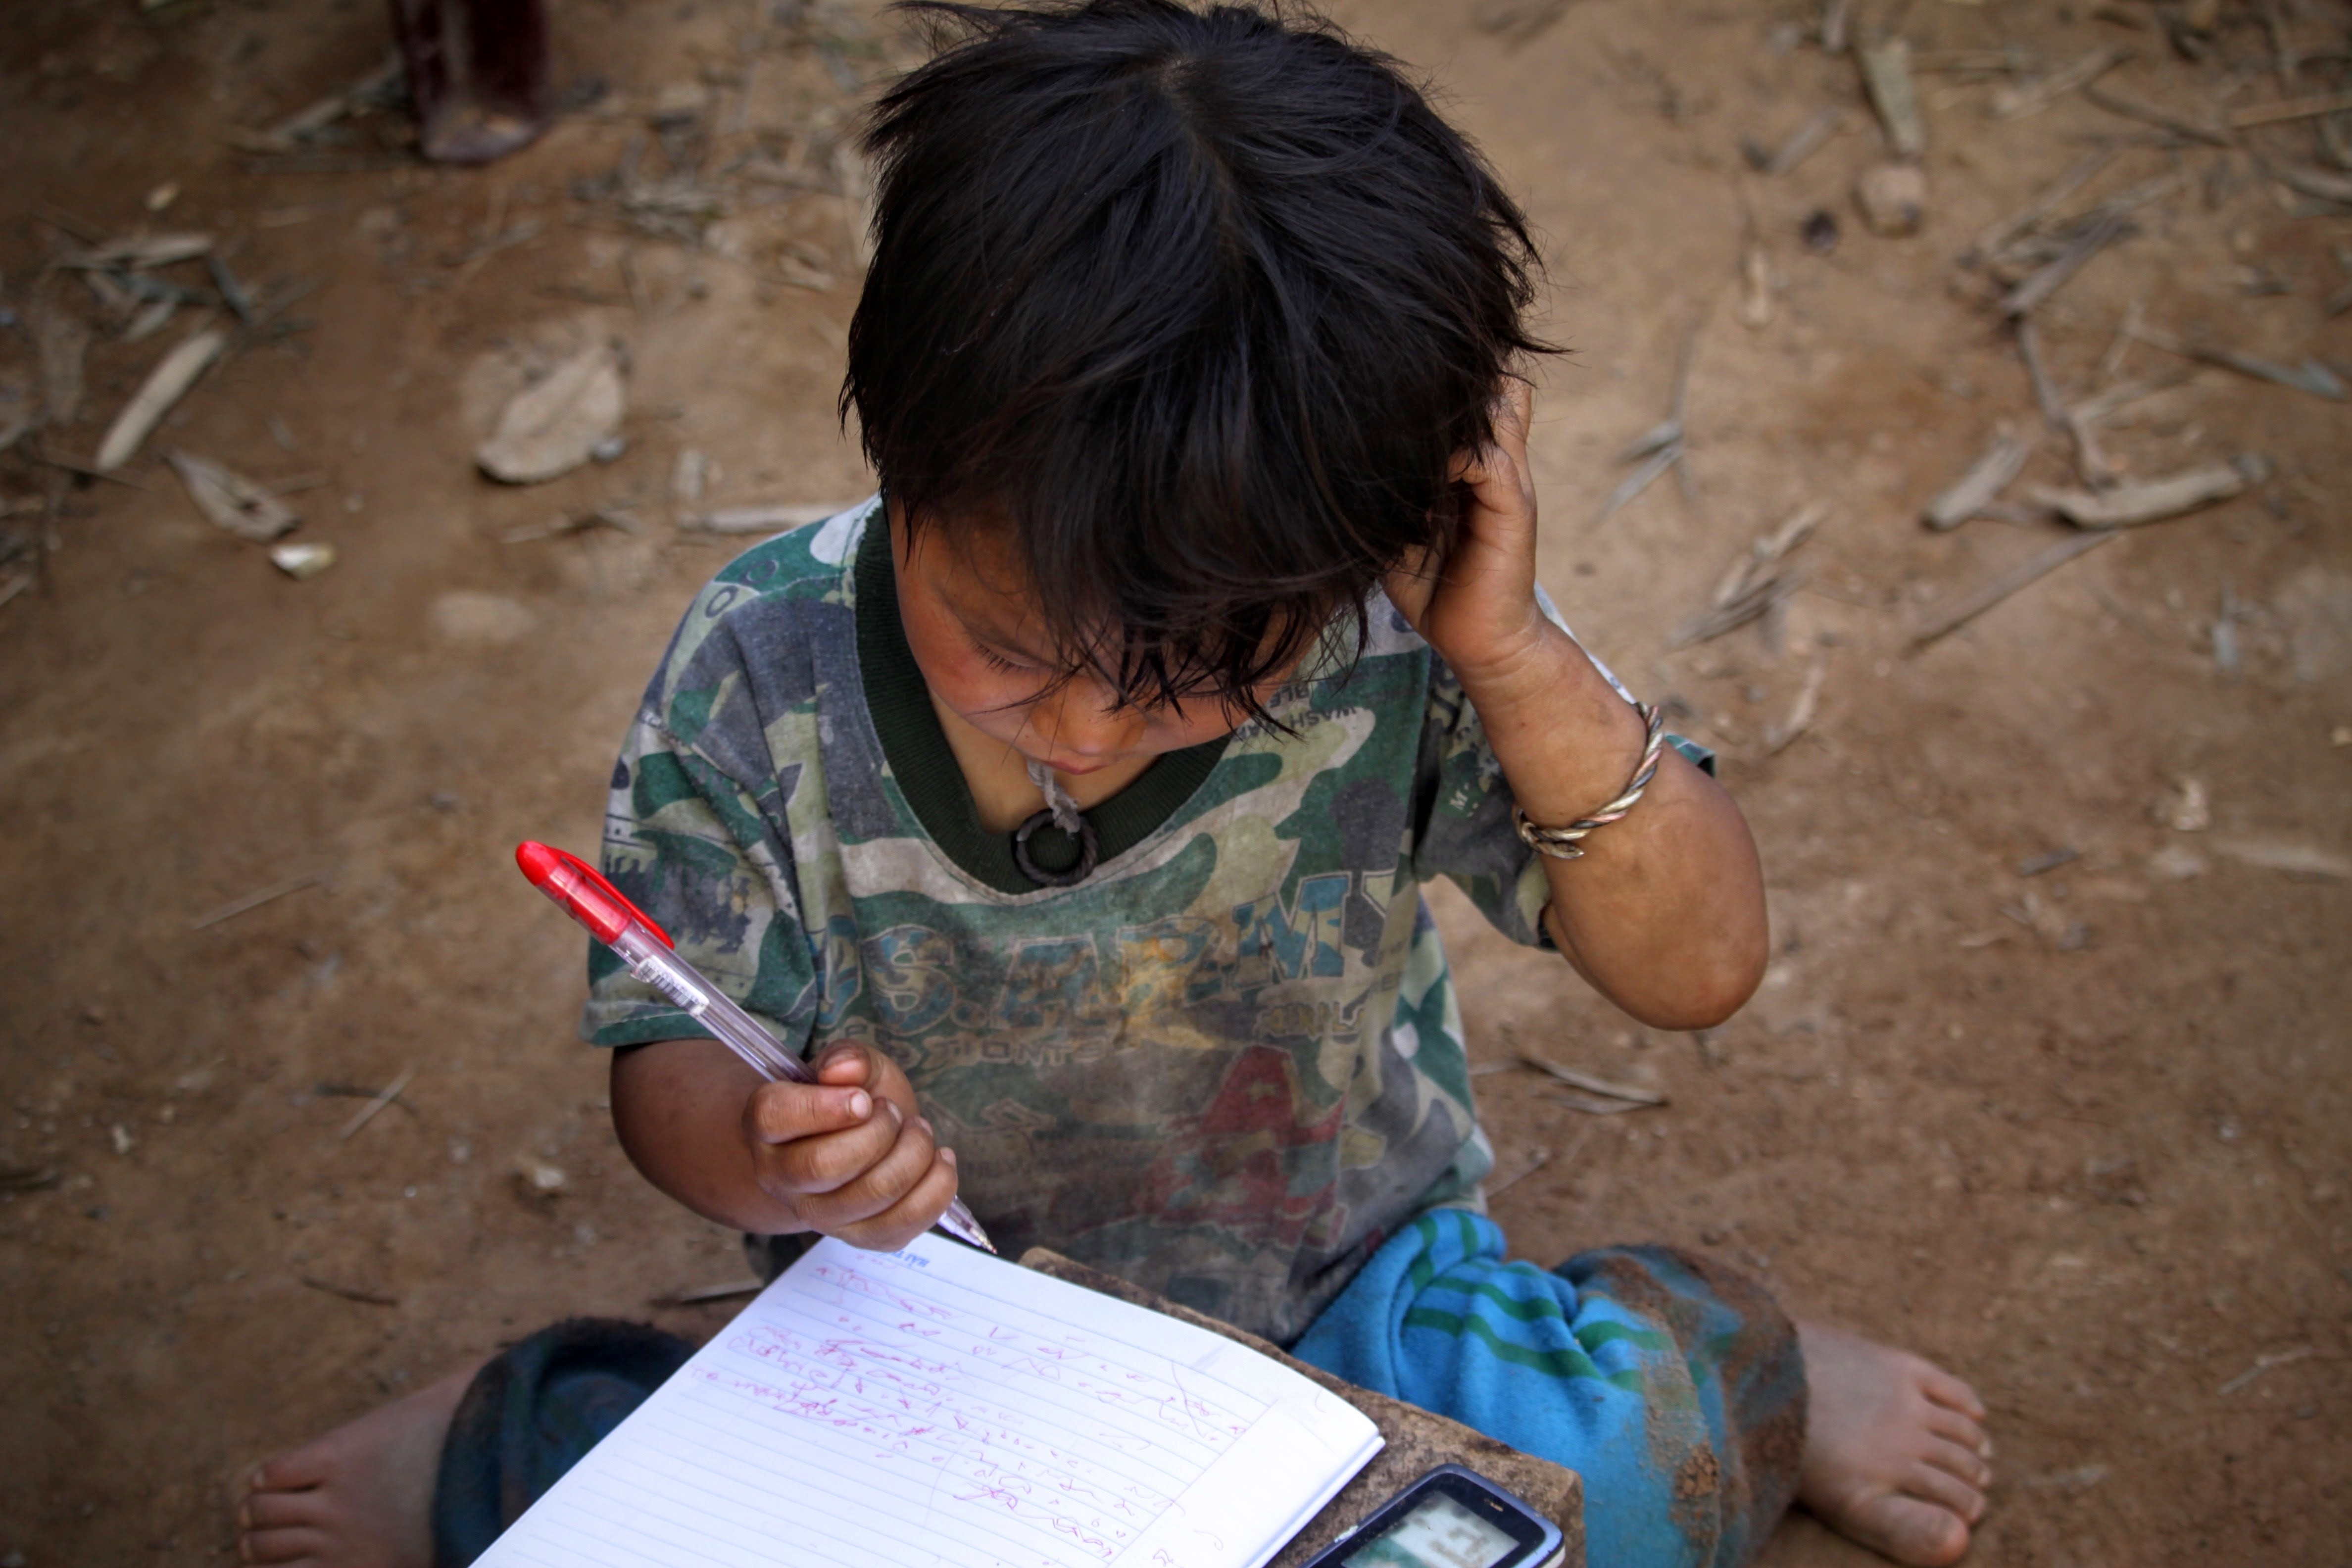
person, child, temple